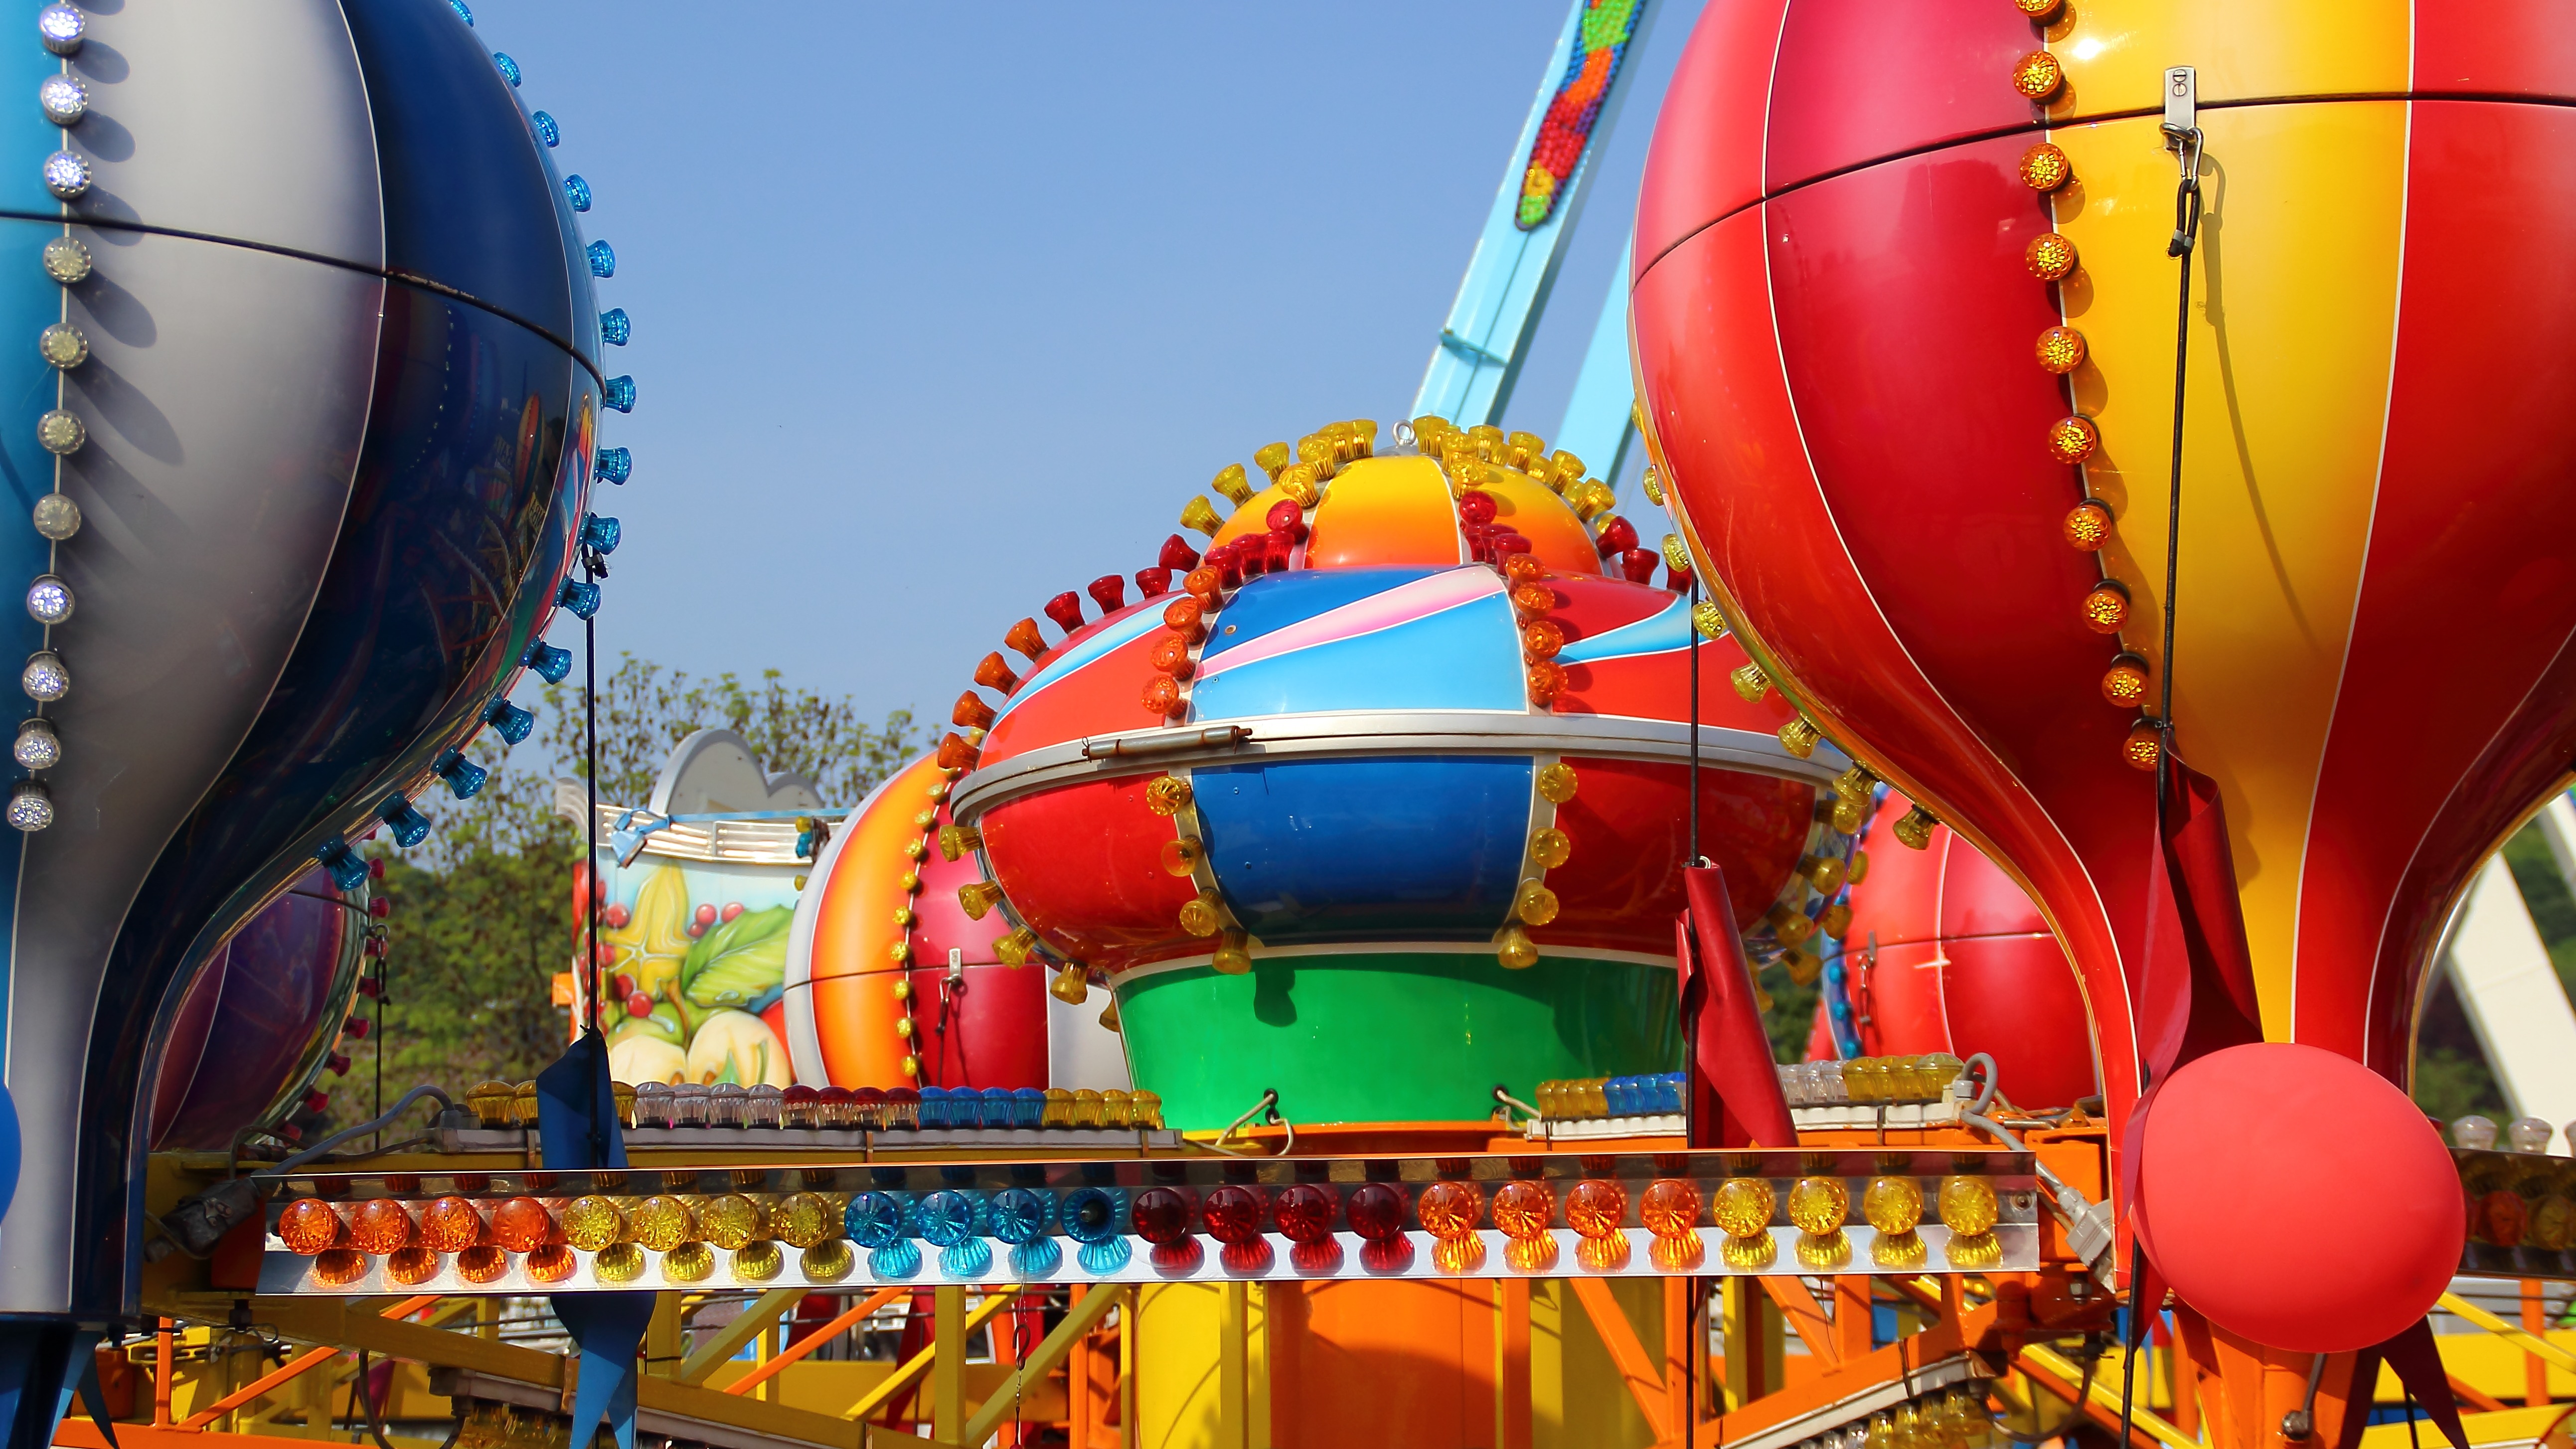
recreation, carnival, amusement park, park, carousel, colorful, festival, fair, folk festival, year market, outdoor recreation